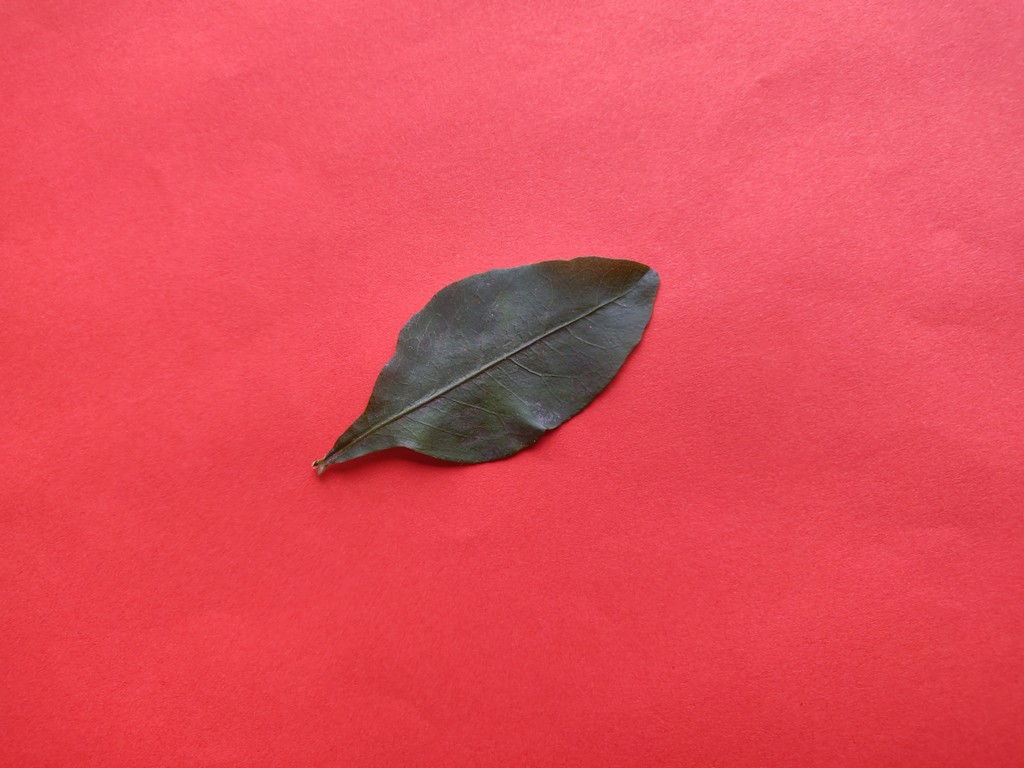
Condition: Healthy
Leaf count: single
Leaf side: front